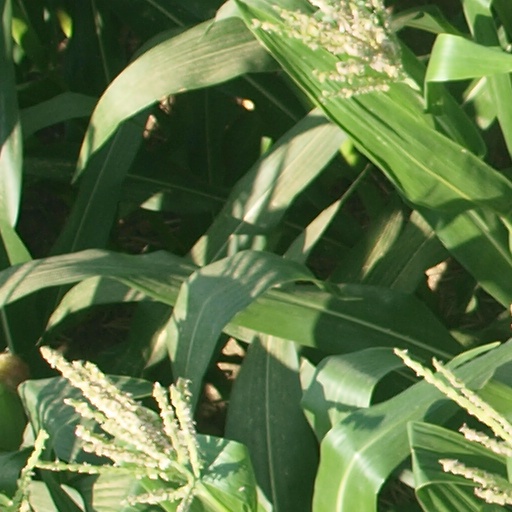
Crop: maize; corn